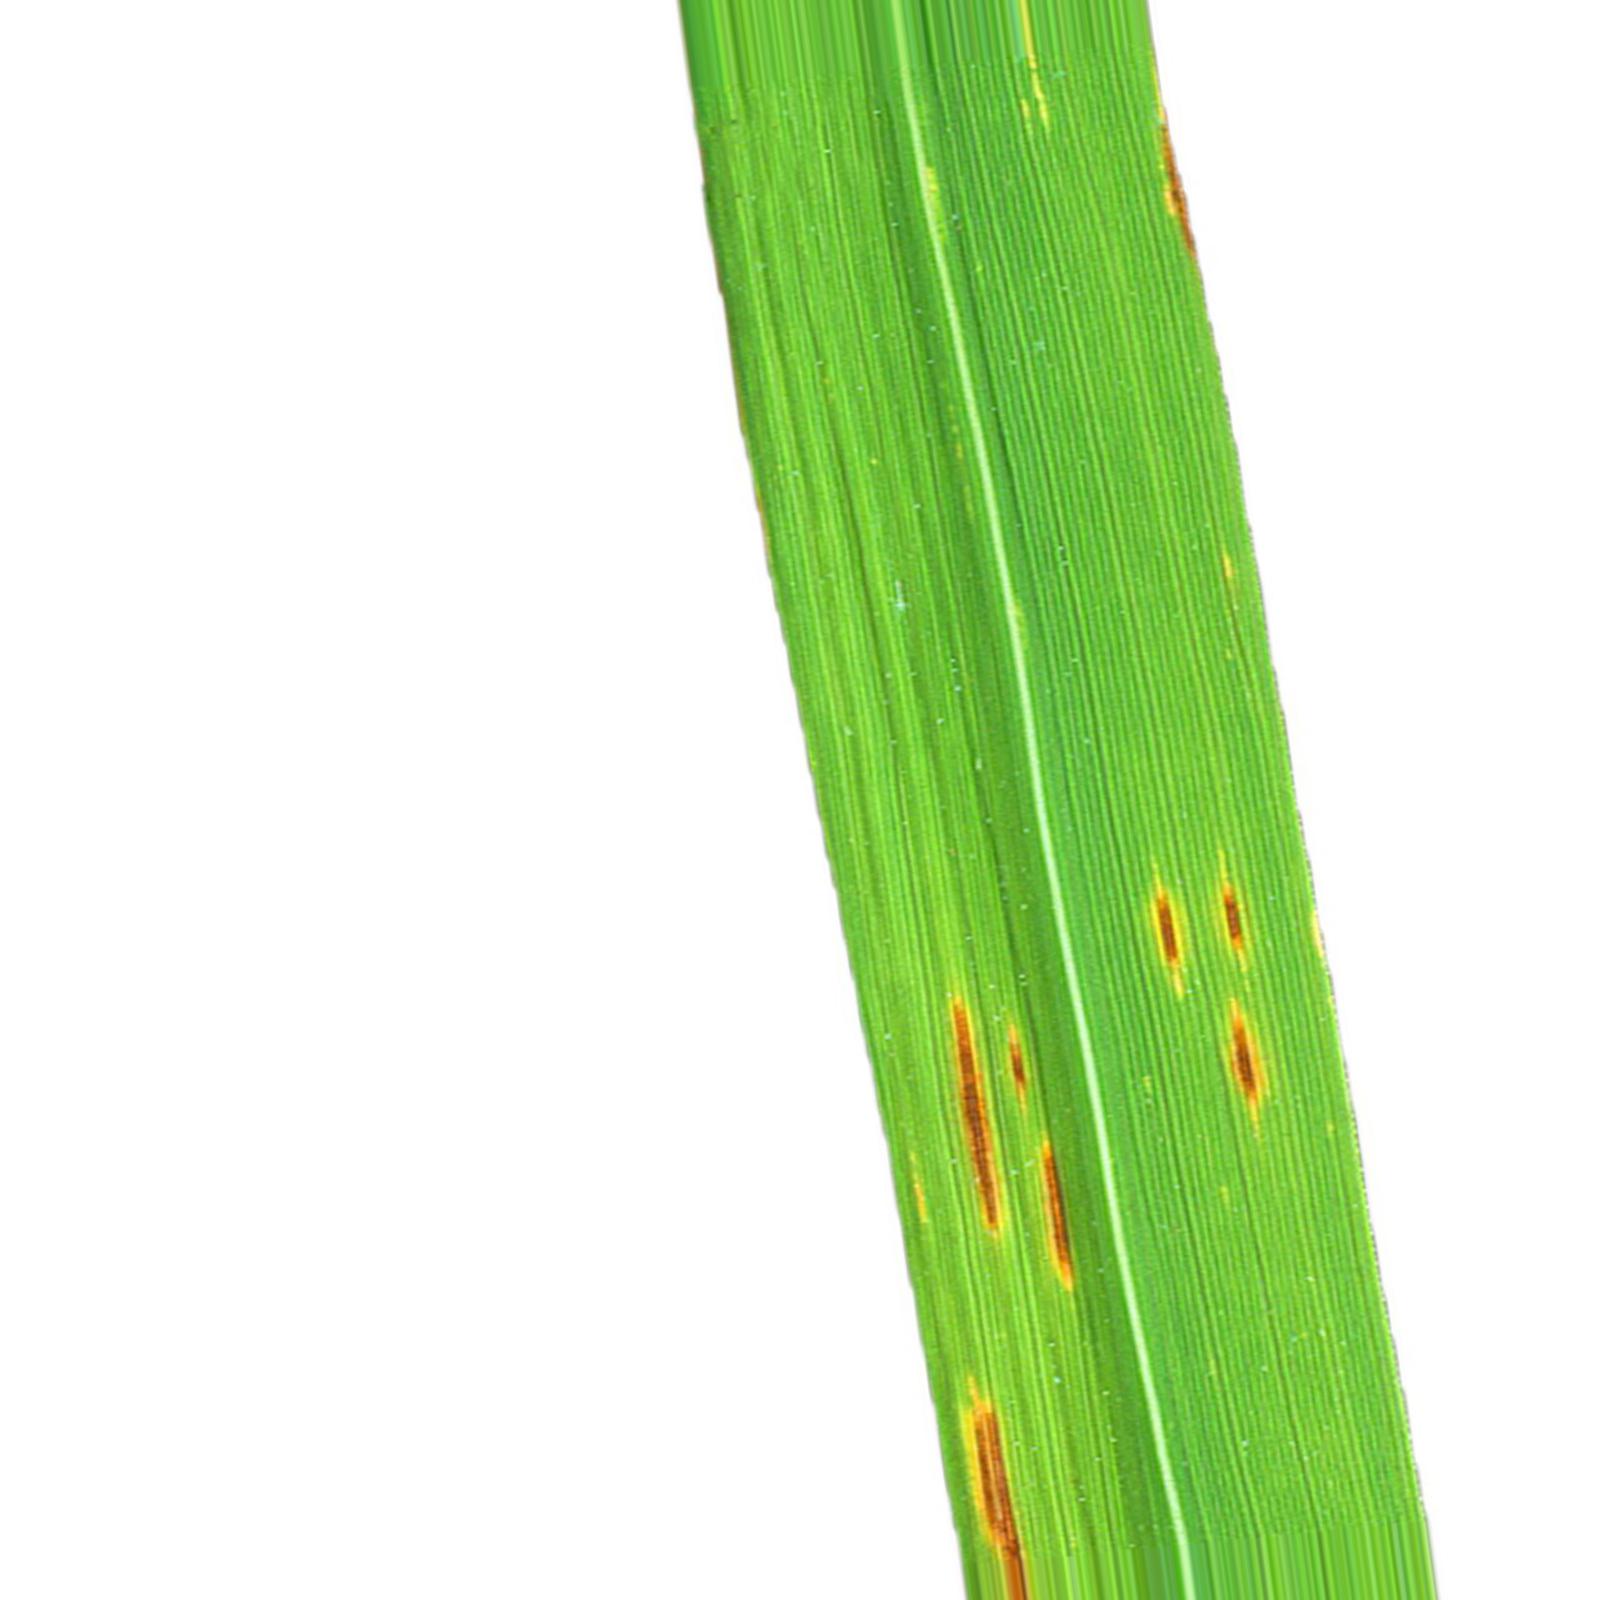
Nhãn: Bệnh Gạch Nâu ( Narrow Brown Spot )